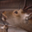
Label: deer